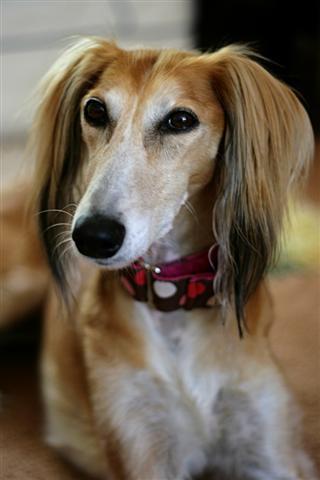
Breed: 206-n000051-Saluki